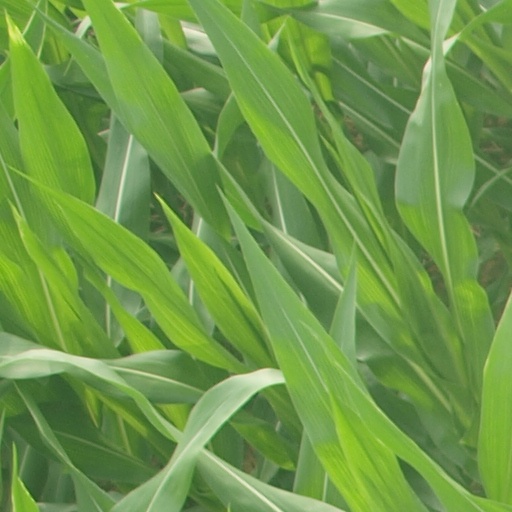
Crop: maize; corn